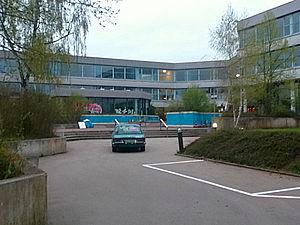
Un prof pas comme les autres est une comédie allemande, réalisée par Bora Dagtekin et sorti en 2013. Le titre original est la transcription délibérément incorrecte et germanisée de « Fuck You Goethe » et le film traite du désintérêt des élèves allemands pour les cours à l'école Goethe.